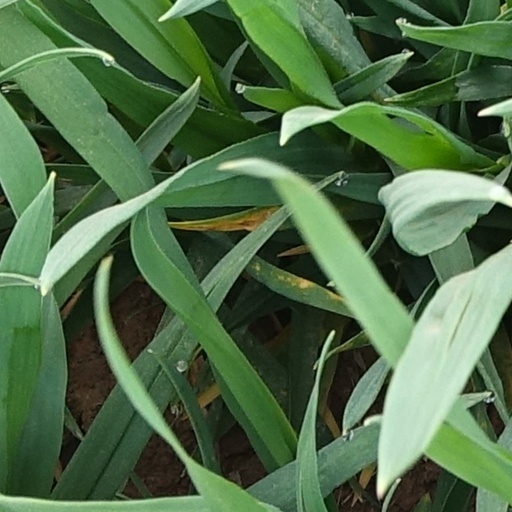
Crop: wheat